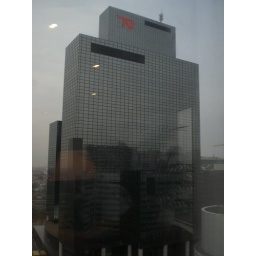
Standing in front of the highest office building in The Netherlands, the Nationale Nederlanden tower.